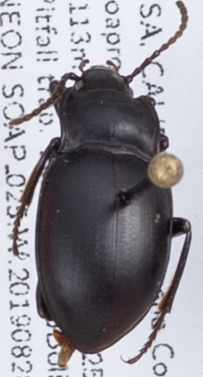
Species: Metrius contractus
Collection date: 2019-08-28
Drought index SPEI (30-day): -0.03
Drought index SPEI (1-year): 0.47
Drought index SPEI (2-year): -0.03